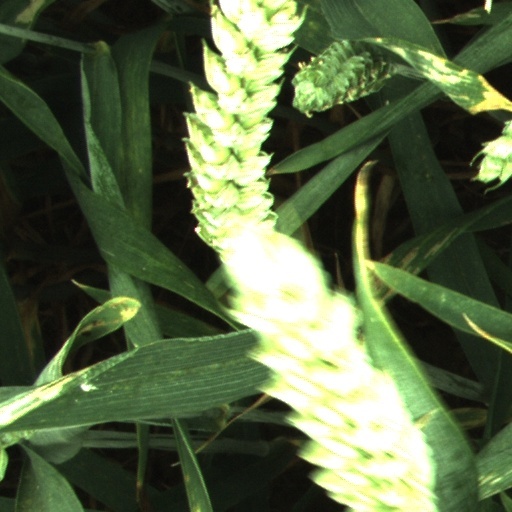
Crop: wheat